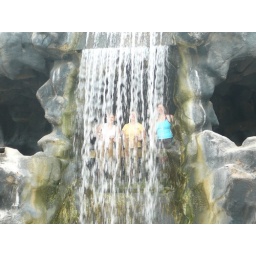
This was one huge park. More green grass than we have seen in a long time.